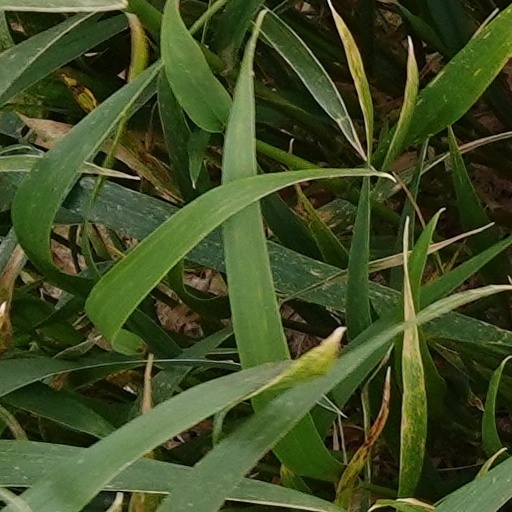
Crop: wheat